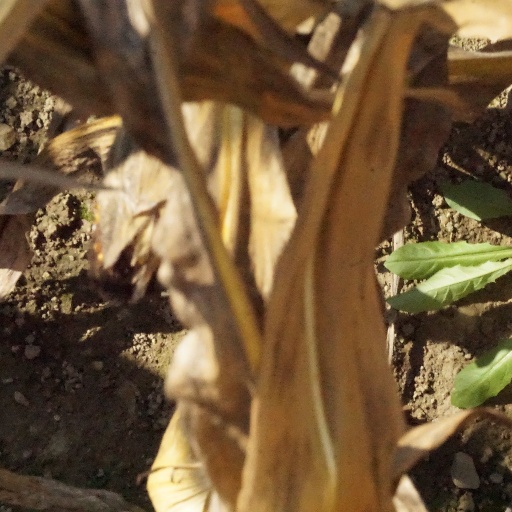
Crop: maize; corn